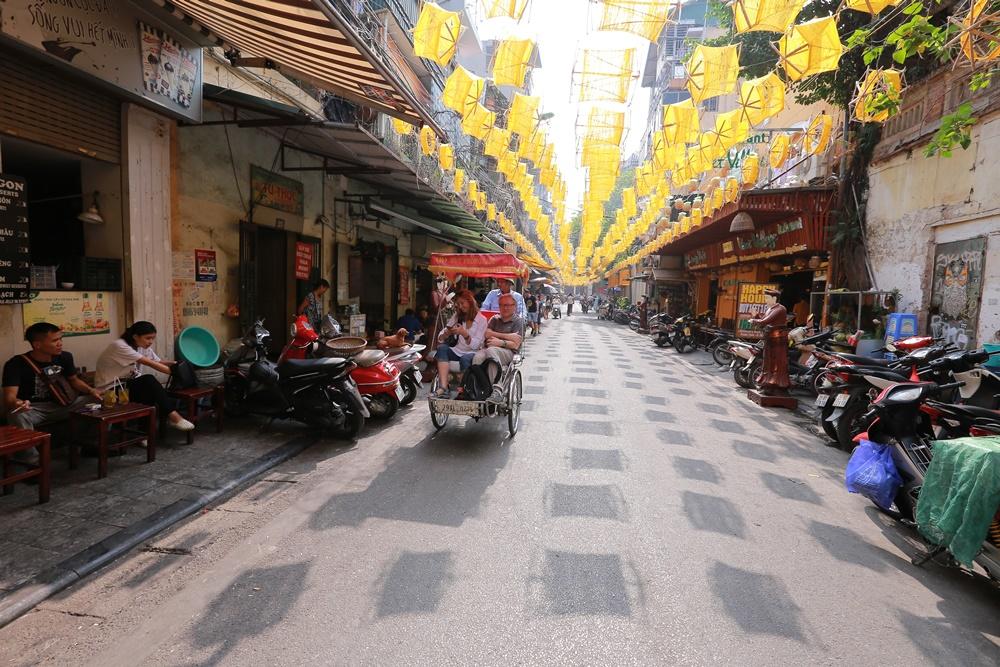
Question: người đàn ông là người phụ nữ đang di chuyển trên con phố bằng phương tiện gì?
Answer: bằng một chiếc xích lô